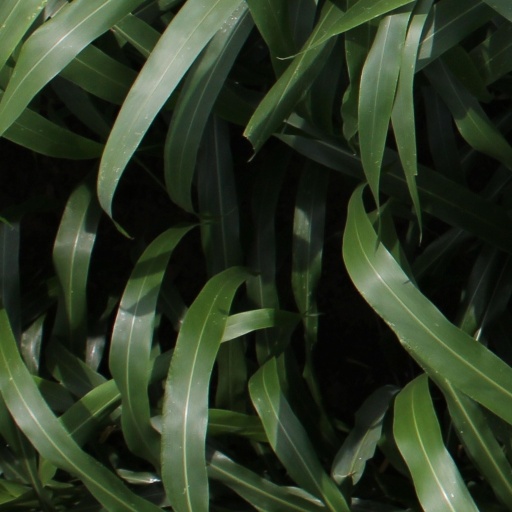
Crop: sorghum